Sha Zukang

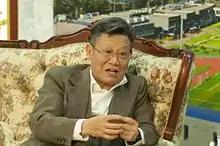
Sha Zukang in 2015

Sha Zukang (born 1947) is a Chinese diplomat who was head of the United Nations Department of Economic and Social Affairs from 2007 to 2012. He was previously the Chinese ambassador to the United Nations Office at Geneva.